Honeydew (melon)

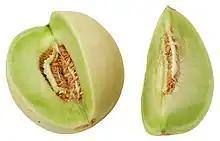

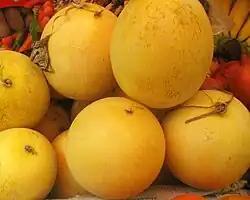
Honeydew melon, Kolkata, West Bengal, India

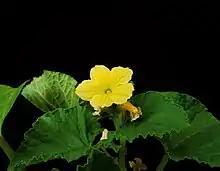
Honeydew melon flower

The honeydew melon is one of the two main cultivar types in "Cucumis melo" Inodorus Group. It is characterized by the smooth, often green or yellowish rind and lack of musky odor. The other main type in the Inodorus Group is the wrinkle-rind casaba melon.